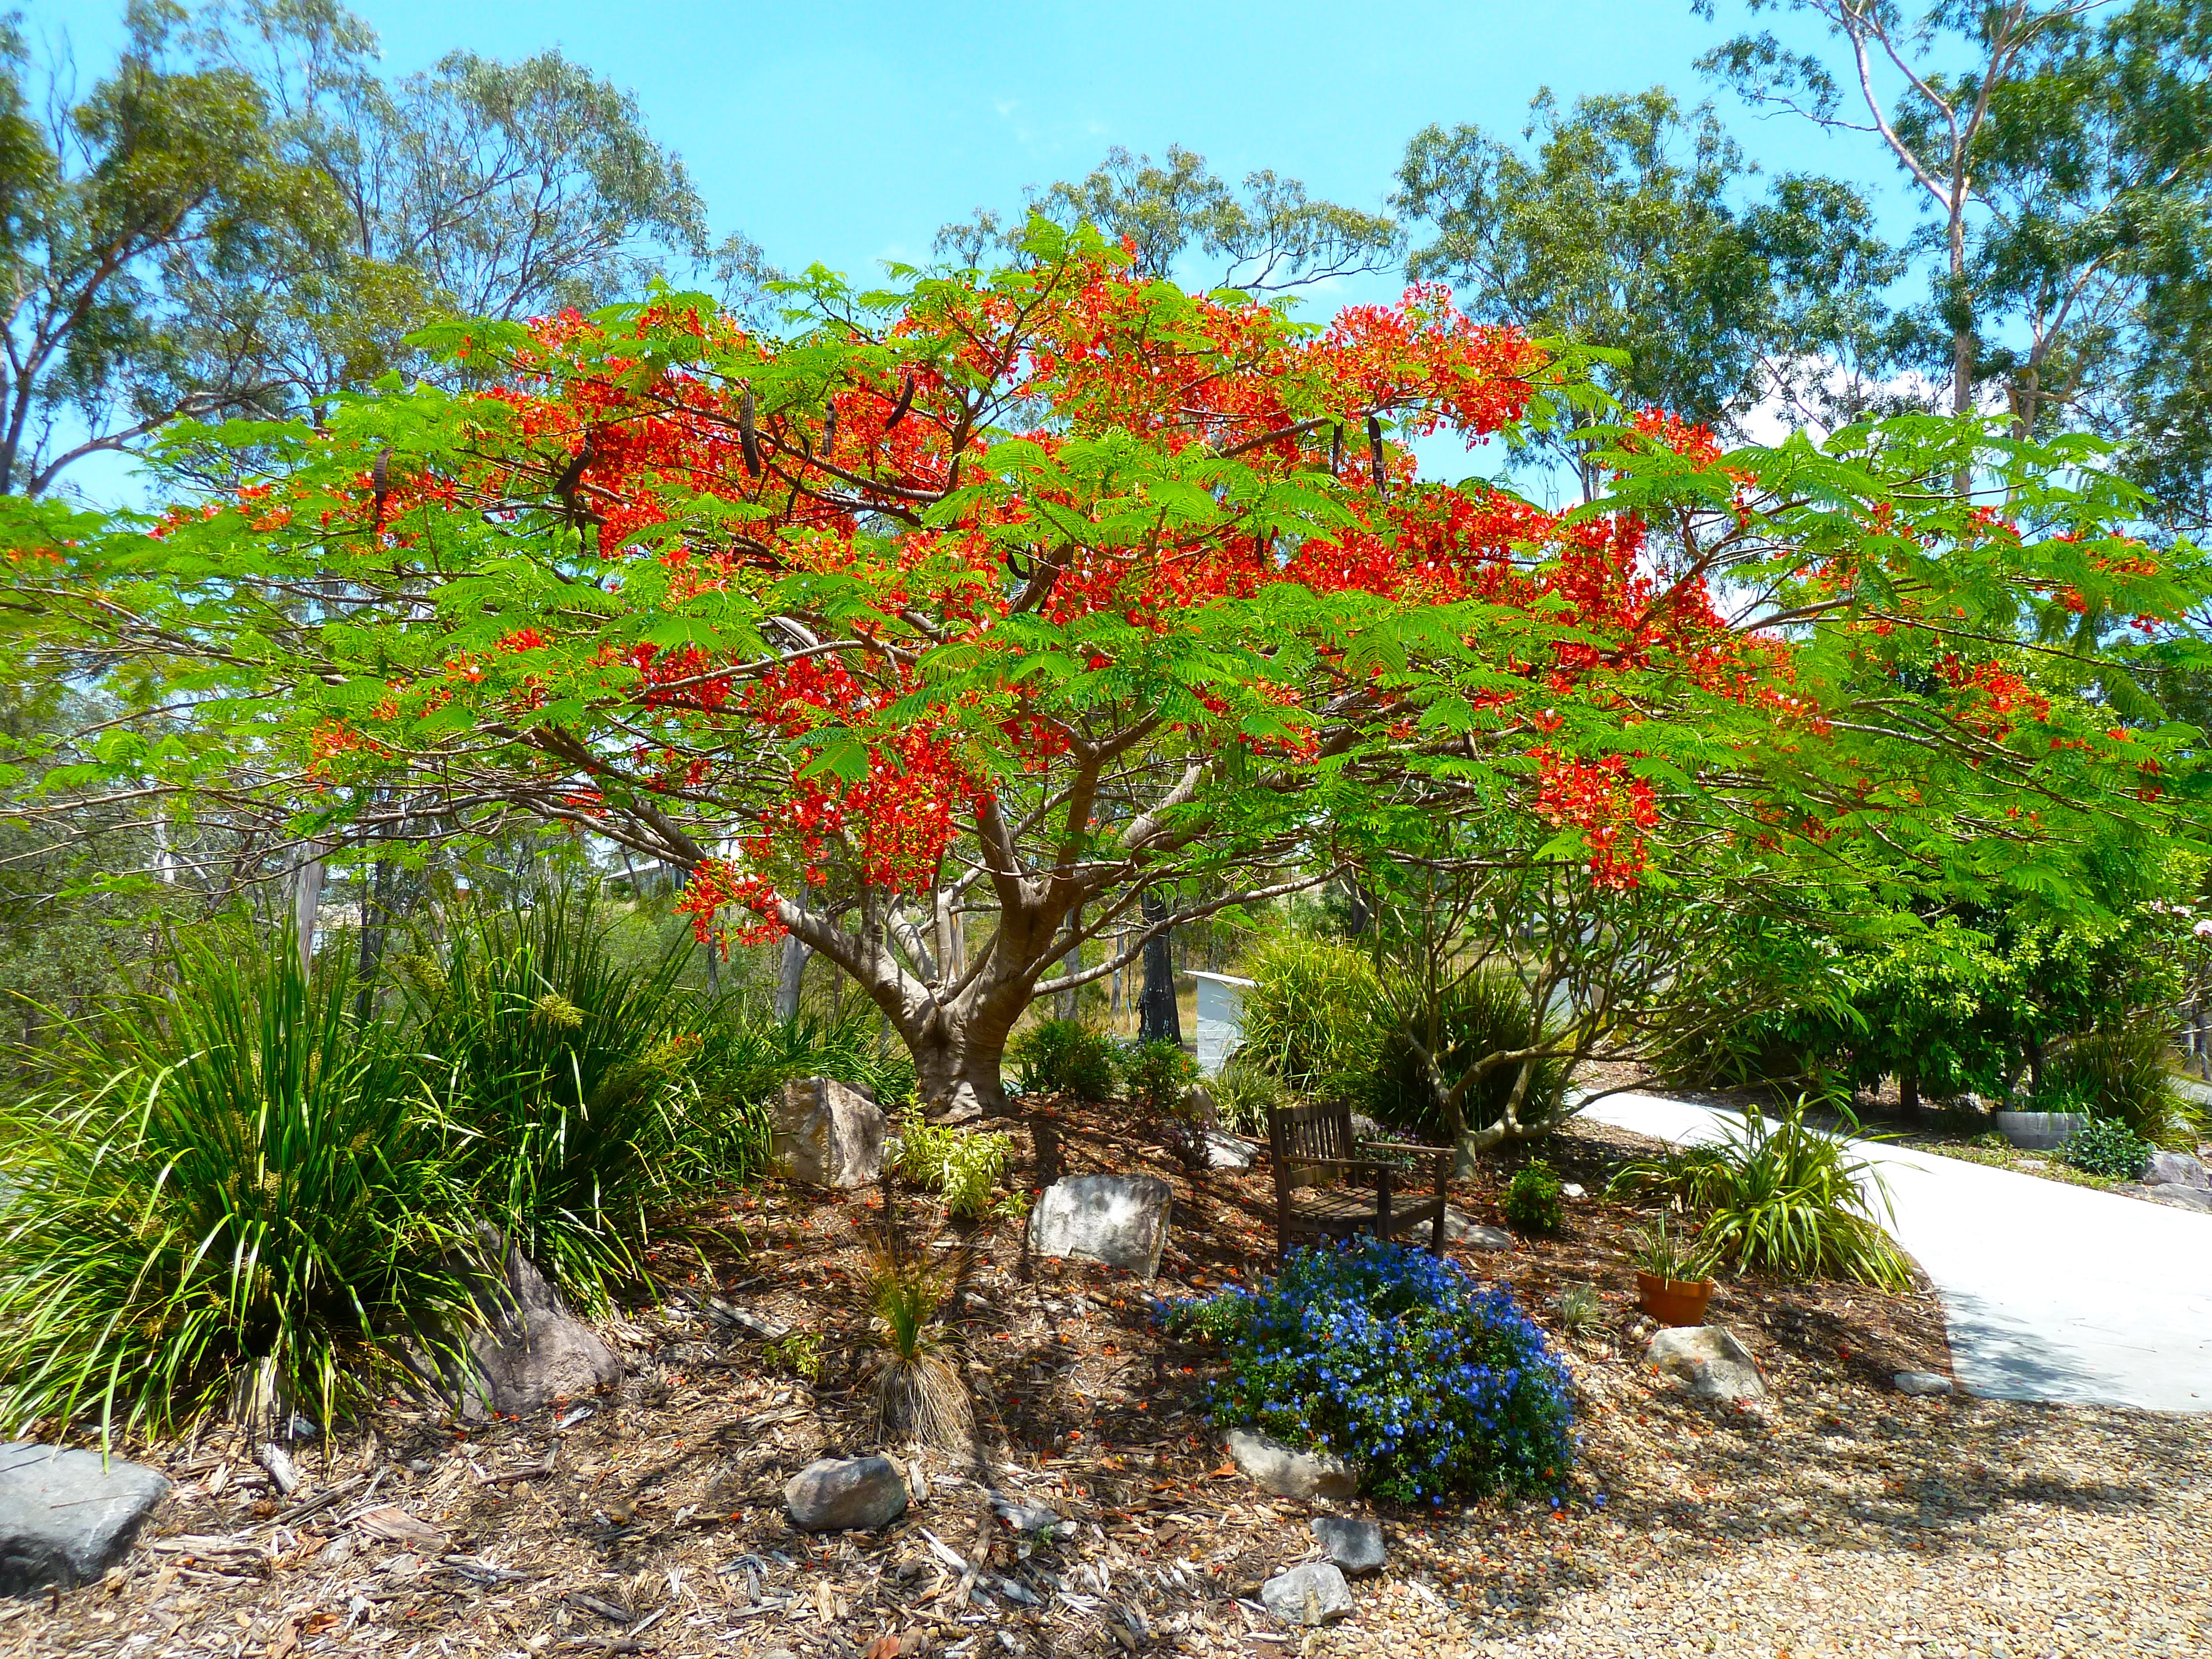
tree, nature, plant, leaf, flower, bloom, summer, red, produce, evergreen, autumn, flame, botany, colorful, garden, flora, season, botanical, maple tree, shrub, bright, blossoms, deciduous, ornamental, flowering, ecosystem, flowering plant, poinciana, woody plant, land plant